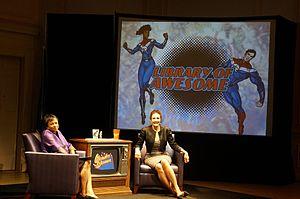
Sur 16 juin 2017, Dr Carla Hayden et Mme Lynda Carter lors de l’événement Library of Awesome. 中文: 2017年6月16日，Carla Hayden博士和Lynda Carter女士在“Awesome图书馆”活动中举行了联合国讨论会，新奇妙女子电影和女权主义运动。